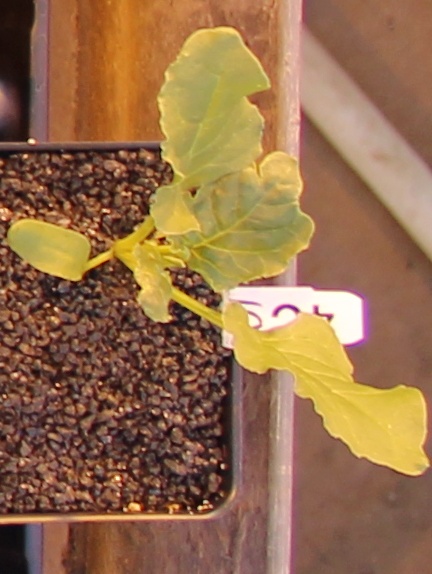
Label: Sugar beet